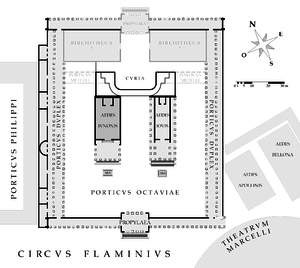
Plan du portique d'Octavie Italiano: Pianta di Portico di Ottavia
Le portique d'Octavie, appelé portique de Metellus sous la République romaine et parfois portique de Sévère après le IVᵉ siècle av. J.-C., est un ensemble de monuments romains antiques situé sur le Champ de Mars à Rome, près du théâtre de Marcellus. En plus de l'enceinte à colonnades, le portique se compose de divers édifices, dont une entrée monumentale et deux temples, l'un dédié à Junon Regina et l'autre à Jupiter Stator.